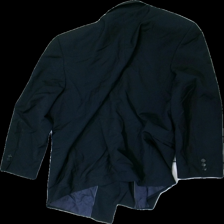
View: back
Type: Blazer
Category: Men
Brand: Not in the list
Brand text on label: Lord's
Colors: Blue
Material: 100% wool
Cut: Regular
Season: All
Stains: Minor
Price range: 50-100
Recommended usage: Export